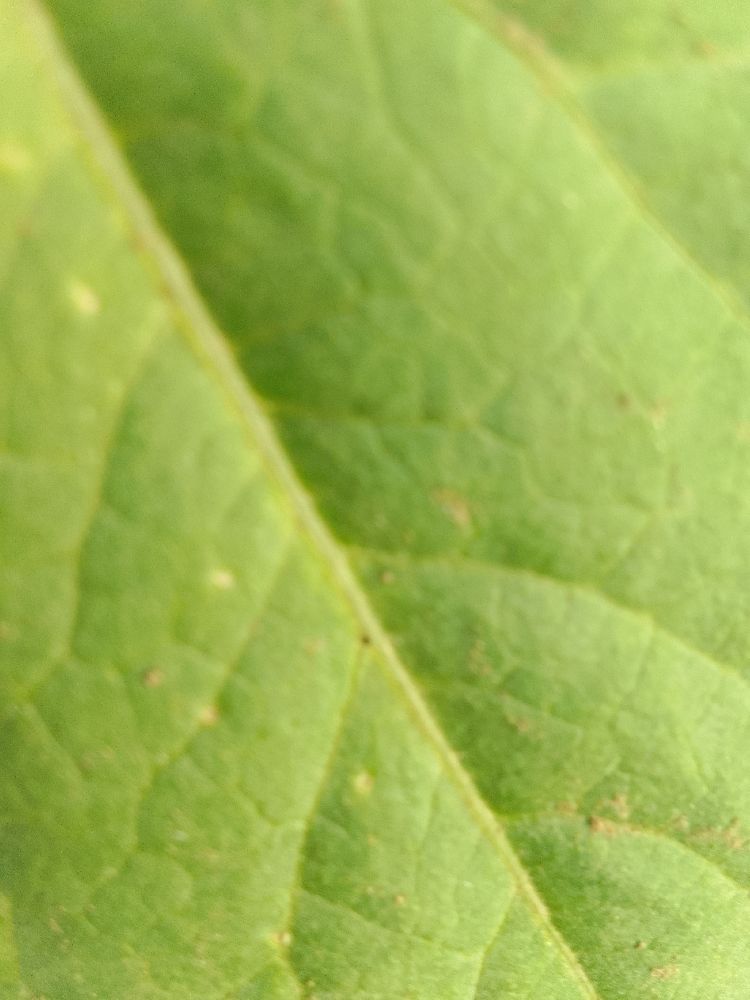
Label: healthy